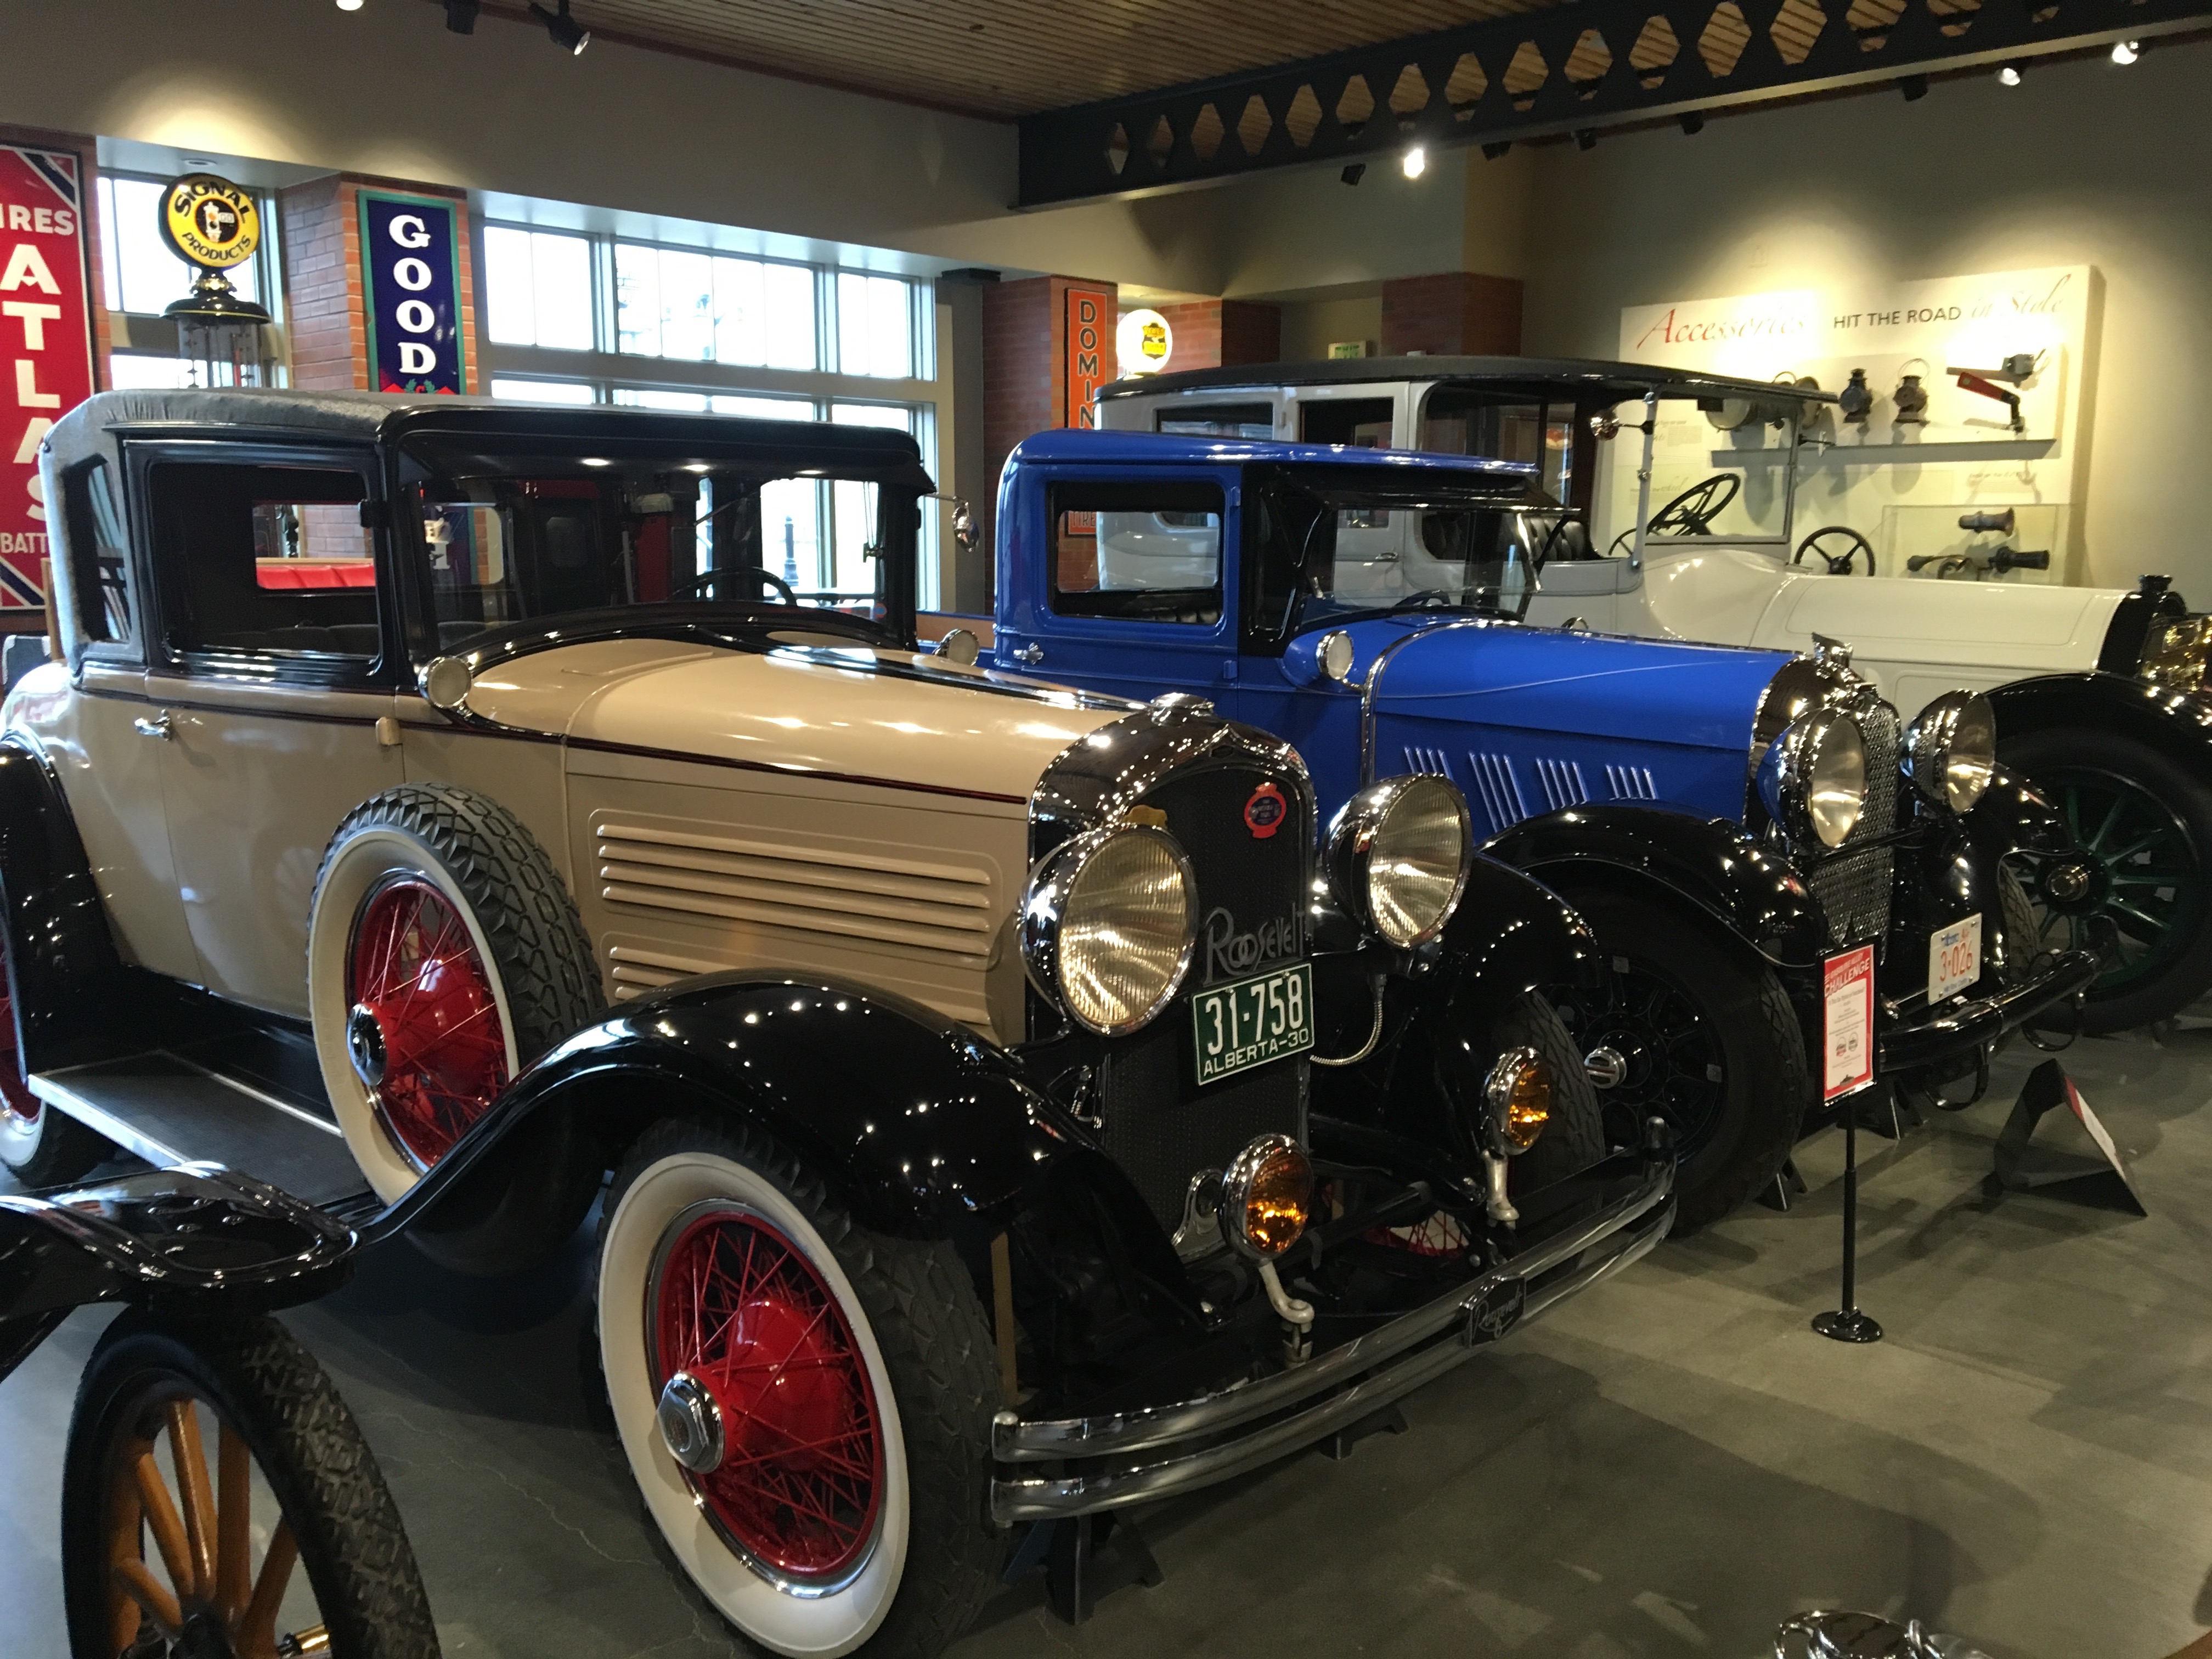
car, vintage, wheel, vehicle, collection, show, machine, garage, automotive, motor vehicle, vintage car, parked cars, colors, chrome, luxury, design, cars, engine, colours, classic, convertible, coupe, exhibition, shiny, auction, antique car, hot rod, auto show, collector's item, land vehicle, touring car, automobile make, automotive design, luxury vehicle, custom car